List of birds of Palestine

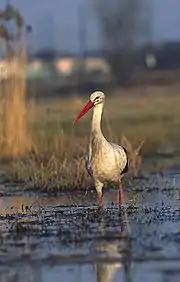
The white stork is very common in Palestine.

Order: PhoenicopteriformesFamily: Phoenicopteridae